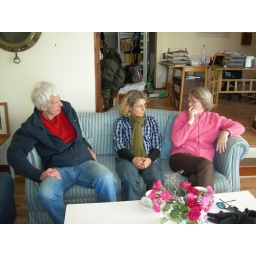
Afternoon tea in the beach house